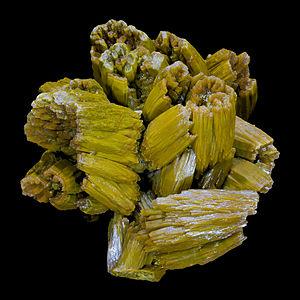
Pyromorphite Localité
La pyromorphite est une espèce minérale composée de chloro-phosphate anhydre de plomb de formule Pb₅(PO₄)₃Cl. Elle contient également des traces de fluor, radium, calcium, chrome et de vanadium. La pyromorphite forme des pseudomorphoses communes avec la galène et la cérusite. À noter que la variété polysphaerite considérée longtemps comme une variété calcique de la pyromorphite a été élevée au rang d'espèce et reconnue par l'IMA sous le nom de phosphohedyphane.
Ussel est une commune française située dans le département de la Corrèze en région Nouvelle-Aquitaine.